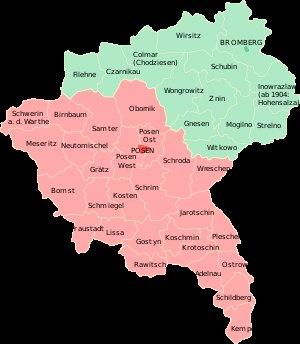
Le district de Bromberg était la plus nordique des deux régions administratives prussiennes du grand-duché de Posen et son successeur, la province de Posnanie. Ce district était entouré au nord par la Prusse occidentale, à l'ouest par la province de Brandebourg, au sud par le district de Posen, et à l'est par la Pologne russe.
La province de Posnanie est une province du royaume de Prusse. Sa capitale était Posen. Elle remplace le grand-duché de Posen en 1848.
Le district de Posen, était la plus méridionale de deux régions administratives prussiennes du grand-duché de Posen et son successeur, la province de Posnanie. Ce district administratif était entouré au nord par le district de Bromberg, à l'ouest par la province de Brandebourg, au sud par la province de Silésie, et à l'est par la Pologne russe.